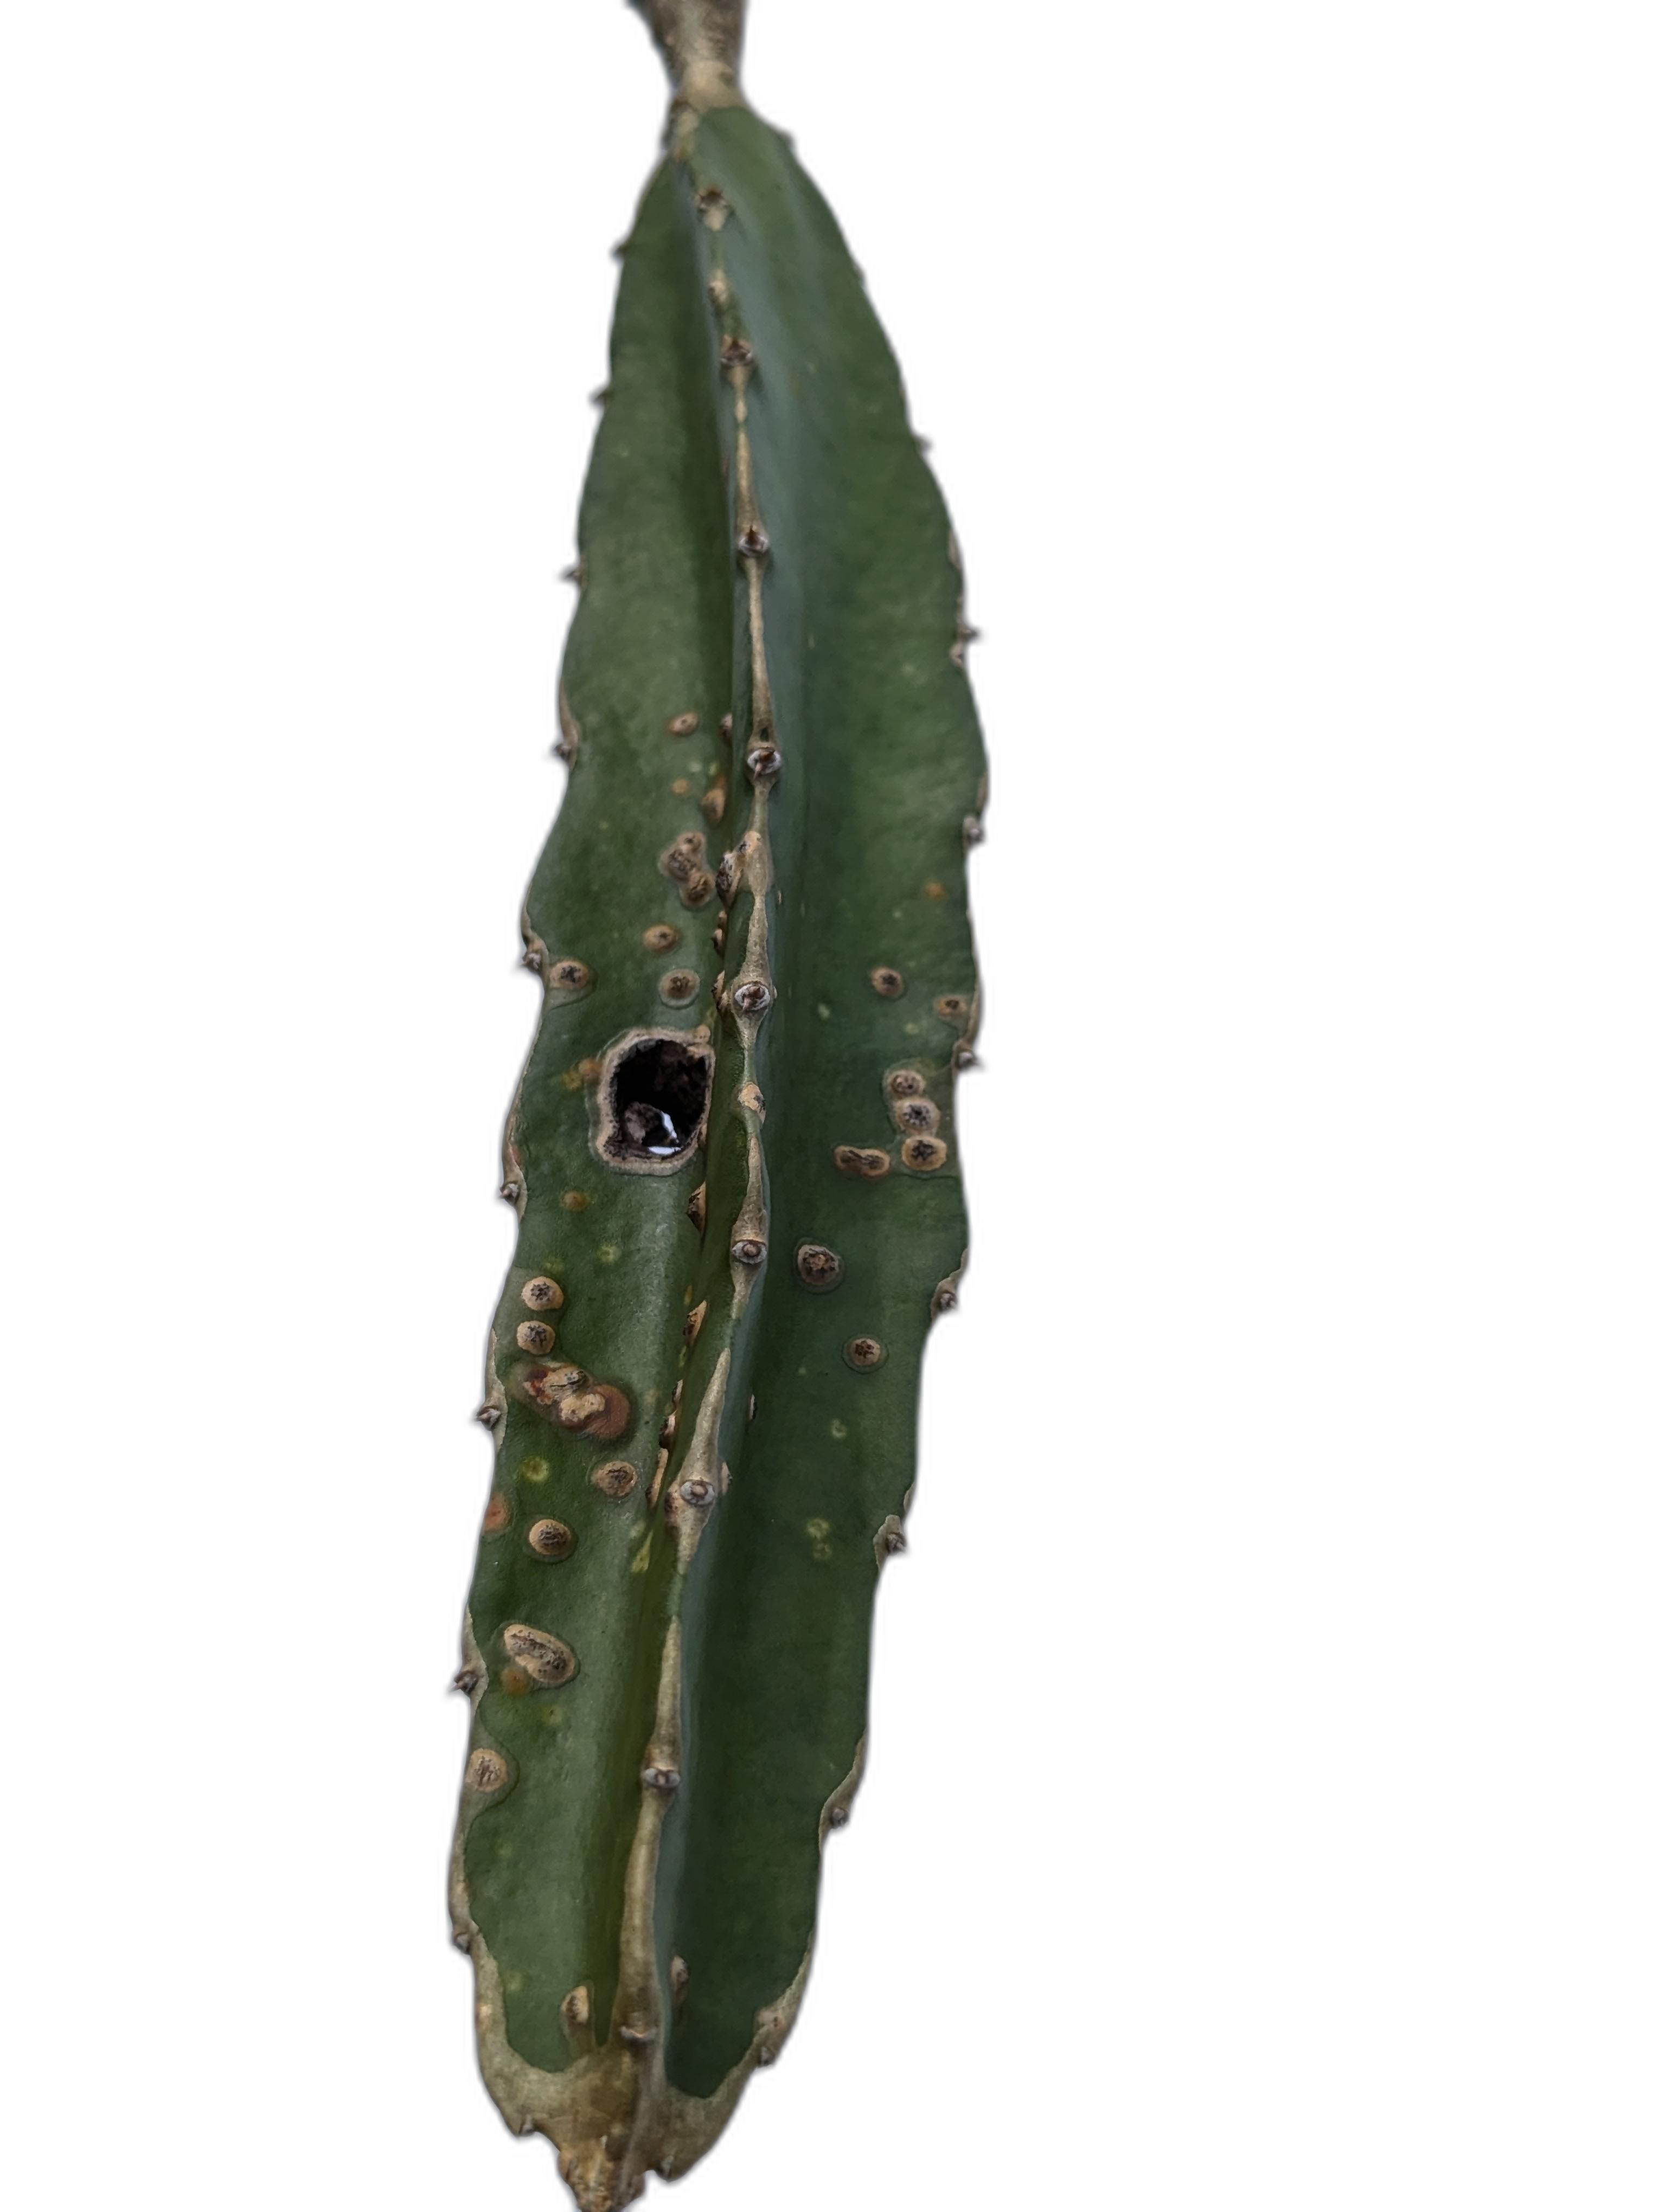
Label: Bad leaf